Nikolskoe Cemetery

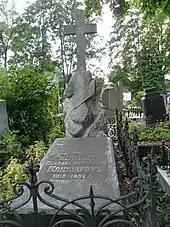
Late-nineteenth century memorials, the grave of Nikolay Koksharov, who died in 1893

It became a prestigious burial location, and careful attention was taken in the planning and layout, which was more regular than the early cemeteries, and included a pond in the northern part. A path leads from the main entrance of the cemetery church across a bridge and aligned with the apse of the Trinity Cathedral, forming a longitudinal axis. Paths then diverge in a grid pattern to the sides, running between the and the southern boundary of the monastery. New burial plots were placed in the south and in the eastern parts of the cemetery, maintaining the grid pattern. Wealthy patrons commissioned large chapels and crypts, with elaborate decorations and reliefs from prominent artists such as Nikolay Laveretsky, Ivan Podozerov, and . Plans in 1896 to build a larger cemetery church in the Byzantine style by architect L. P. Andreyev came to nothing, as did a similar project in 1908, despite a donation of 10 thousand rubles by the ruling metropolitan.